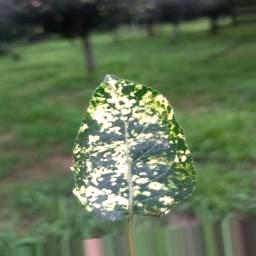
Label: Apple_Mosaic